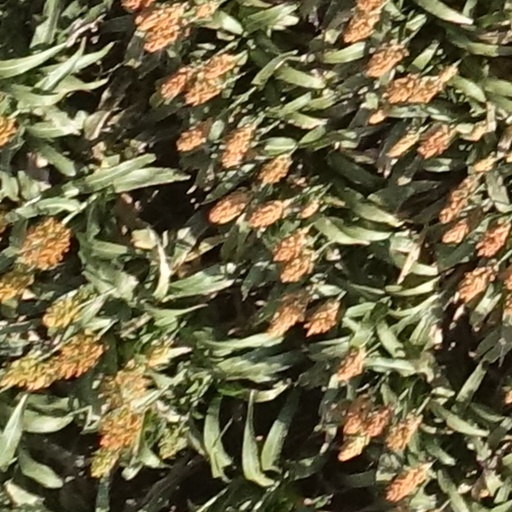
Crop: sorghum